Transport in Pakistan

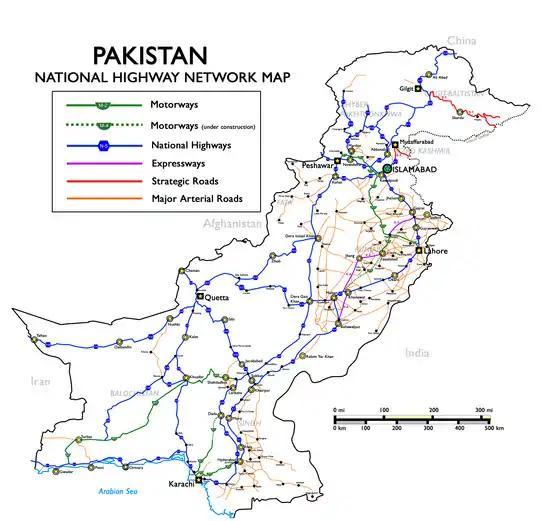
National Highways, Motorways & Strategic Roads of Pakistan.

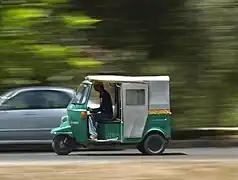
Due to increasing environmental issues with older rickshaws, the government has heavily invested in greener, more fuel-efficient rickshaws

During the 1990s, Pakistan began an ongoing project to rebuild all national highways throughout the country specifically to important financial, cargo and textile centers. The National Highway Authority or NHA is responsible for the maintenance of all national highways in Pakistan.